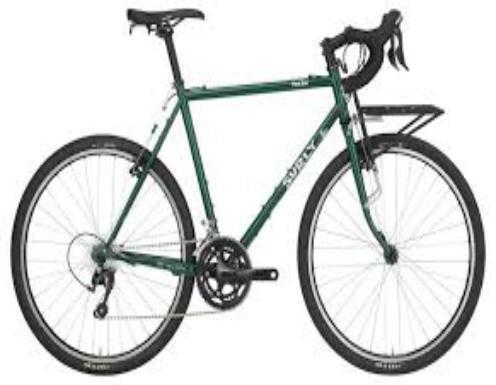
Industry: Sports